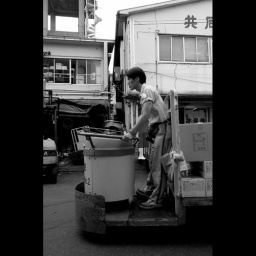
in the Tsukiji fish market